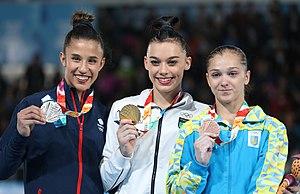
Les épreuves de gymnastique aux Jeux olympiques de la jeunesse de 2018 ont lieu dans le Parc olympique de la jeunesse de Buenos Aires, en Argentine, du 7 au 12 octobre 2018.